Buda Castle

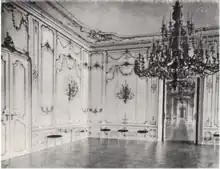
The Audience Antechamber

In 1958–1962, architect László Gerő partially recreated the façades of the Gothic castle facing the narrow southern, western and eastern courts. Only the ground and first floors were reconstructed; the castle was originally much higher. The unfinished façade stops at the level of the Baroque terrace above, with two windows opening towards the southern court and another two opening towards the eastern court. The four almost-identical windows are square, four-panel stone constructions of very fine Gothic craftsmanship, with their outer frames decorated with small columns. One window, which had been walled up, was discovered "in situ" during archeological research, and the others were reconstructed from fragments by the sculptor Ernő Szakál by means of anastylosis. The ground floor openings are simpler. An arched stone doorway gives access to the southern court from the cellar under the Gothic Hall.